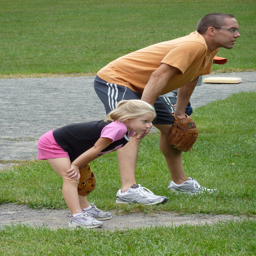
A father and daughter bending over in a  field.
A man and girl are standing on a field holding baseball gloves.
Man and child with baseball gloves on leaning over.
A man and little girl with base ball gloves waiting for a ball.
two people with gloves on their hands leaning.